Martin Johnson House

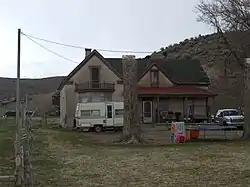

The Martin Johnson House, at 45 W. 400 South in Glenwood, Utah, was built in c.1880. It was listed on the National Register of Historic Places in 1982.